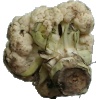
Label: cauliflower